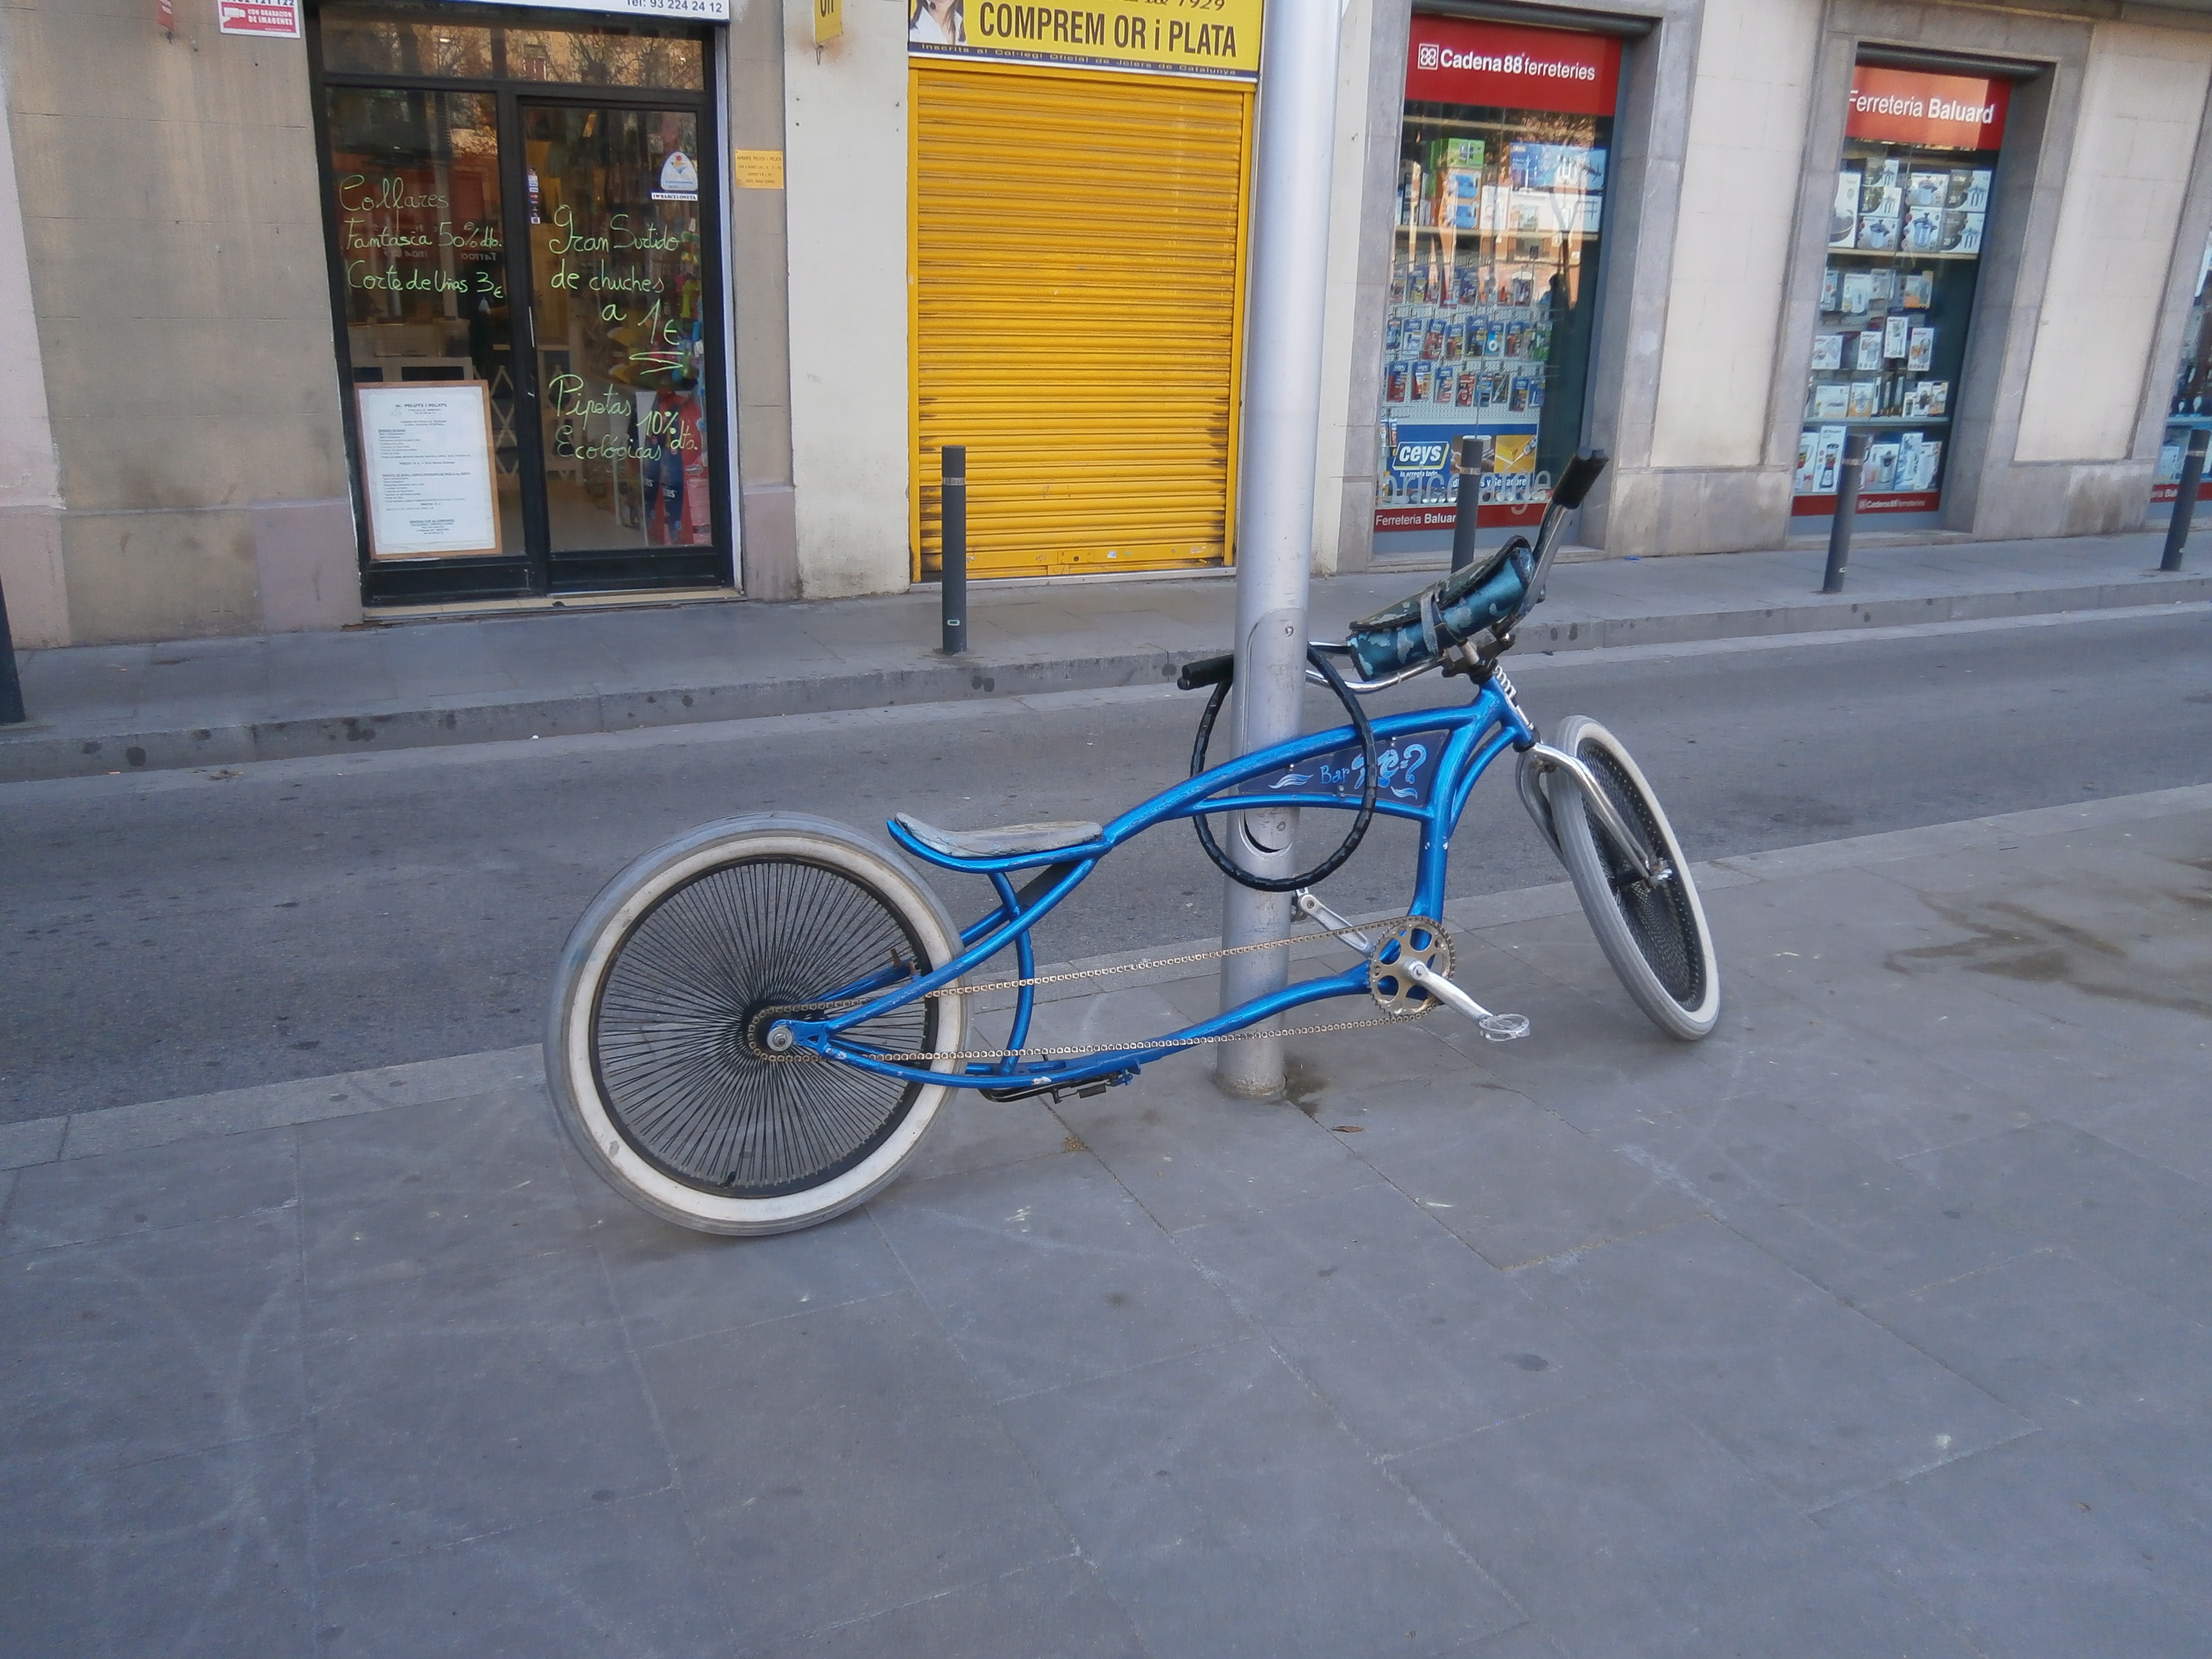
wheel, bicycle, bike, parking, vehicle, ecology, sports equipment, mountain bike, curiosity, cycling, sports, original, chained, two wheels, invention, bicycle frame, land vehicle, cycle sport, bicycle motocross, bmx bike, freestyle bmx, road bicycle, racing bicycle, winter walking